Salentin IX of Isenburg-Grenzau

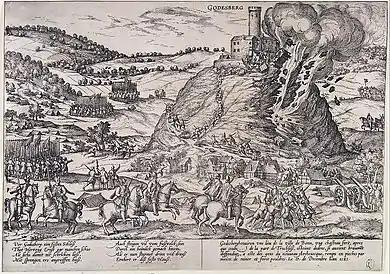
Salentin's successor converted to Protestantism, triggering a war in the Electorate. In one of the first major sieges of the war, the Godesburg (fortress) was destroyed; the walls were breached by mines, and most of the defenders were put to death. Engraved by Frans Hogenberg, a Dutch engraver and artist of the 16th century.

On 23 December 1567 he was elected the Archbishop of Cologne, and therefore Prince-Elector. He did not have priestly consecrations as he intended to leave the church and take up rulership of the County of Isenburg-Grenzau in the foreseeable future, a condition which had the support of the cathedral chapter and the Holy Roman Emperor but not Pope Pius V, who demanded a new election was to take place. However Pius V died in 1572 and his successor, Gregory XIII, confirmed the election the following year.